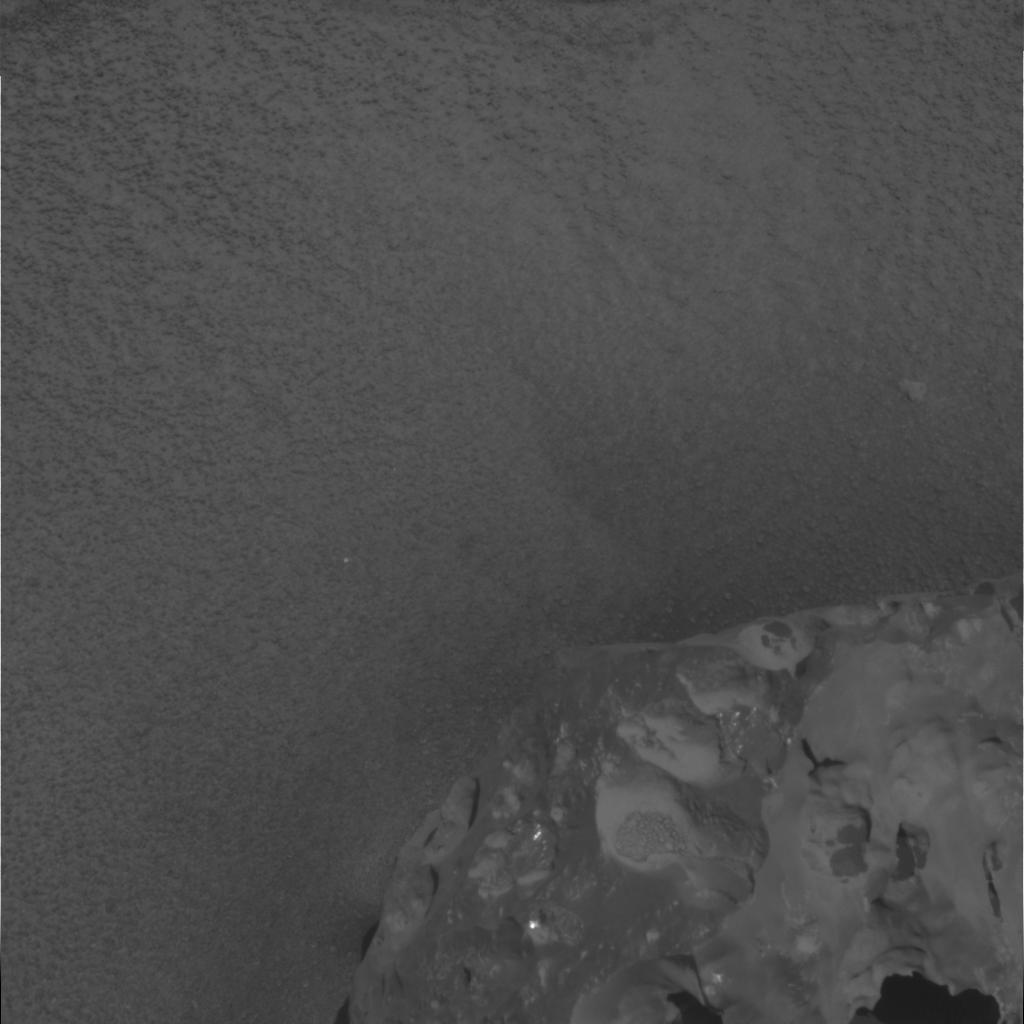
Surface features visible: Rock Outcrops, Rock (Round Features), Soil, Spherules, Nearby Surface